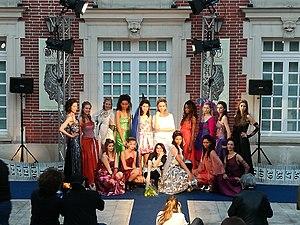
Défilé de mode organisé à l'occasion du ""Printemps des arts"", devant le musée de la dentelle de Chantilly."
Chantilly est une commune française située dans le département de l'Oise, en région Hauts-de-France. Située au cœur de la forêt de Chantilly, dans la vallée de la Nonette, elle se trouve au centre d'une agglomération d'environ 37 000 habitants. Au dernier recensement de 2017, la commune comptait 10 863 habitants appelés les Cantiliens.